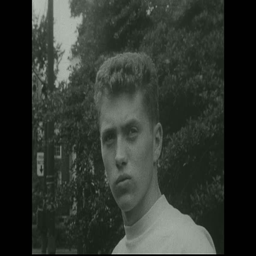
1950s a young man watches as a girl runs toward a building